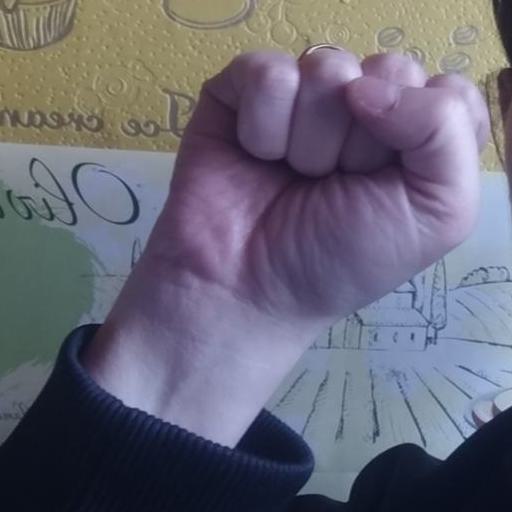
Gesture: fist